Tianjin railway station

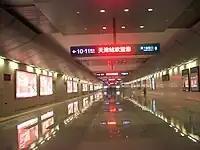

In the spring of 1988, Li Ruihuan, then the Tianjin mayor, inspired by the Sistine Chapel ceiling during his visit to Italy, ordered to paint a similar dome mural for the entrance hall of the station. It took four months to complete the mural before 1 October, the National Day of 1988, by old painter Qin Zheng (秦征) and his students. The subject of the mural is "Jingwei Tries to Fill the Sea", in a Baroque style depiction of a figure in Chinese mythology. Jingwei was depicted as a naked woman with two wings and long hair, which broke the taboo concerning nudity for the first time after the Cultural Revolution. It was once the biggest dome mural in China. In order to protect the oil painting, Tianjin Railway Station became China's first public place to forbid smoking.